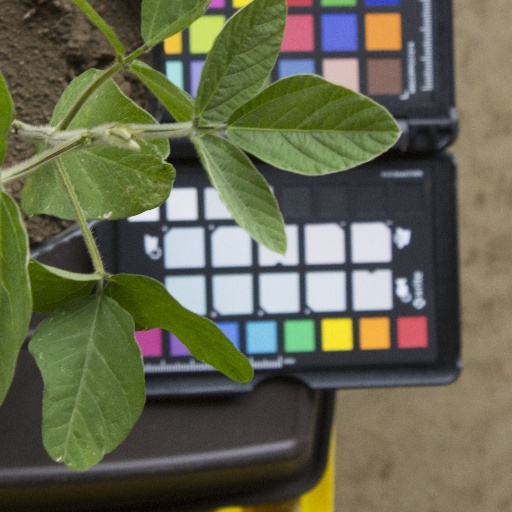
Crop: soybean